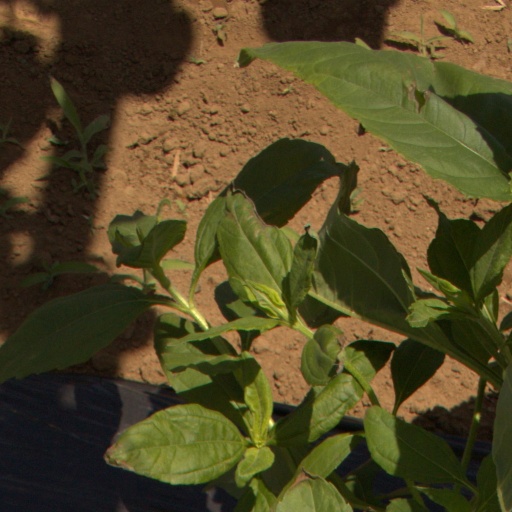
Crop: Jerusalem artichoke